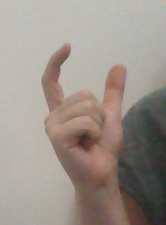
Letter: nun